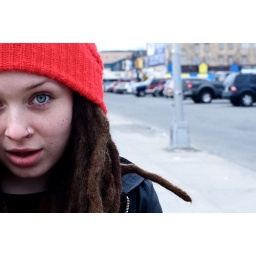
kat in red hat